Hanshill

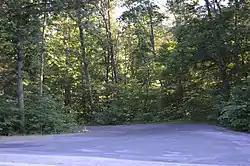
Entrance to the property

Hanshill, also known as Rough House, Camp Suhling, and Camp Merry Minglers, is a historic summer home and camp located near Madison Heights, Amherst County, Virginia. The property was developed by the Suhling family. Rough House dates to about 1880 and is a log cabin with a gable roof. It was named Rough House as early as 1918, and a series of additions were added about 1935. Associated with Rough House are a contributing corn crib (c. 1940) and Y.W.C.A. Spring Box (c. 1918). Hanshill was built in 1925, and is a -story, frame dwelling on a concrete foundation in a Rustic Revival style. It features a full-length, one-story, four-bay porch. Associated with Hanshill are servant's quarters (c. 1927), a garage / bunkhouse (c. 1927), and an outdoor tennis court (c. 1915). From 1918 to 1922, the property hosted the first semi-permanent summer camp for white girls organized by the Young Women's Christian Association (Y.W.C.A.) of Lynchburg.